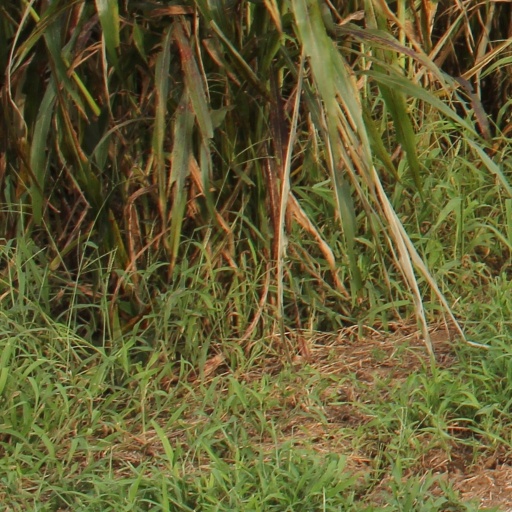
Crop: sorghum